Xenophobia

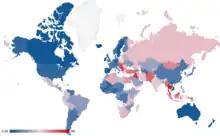
A global index of anti-immigrant xenophobia based on https://doi.org/10.1080/21565503.2022.2097097

Black Africans were considered especially exotic, and perhaps they were considered threateningly alien, so they are seldom if ever mentioned in Roman literature without some negative connotations. The historian Appian claims that the military commander Marcus Junius Brutus, before the battle of Philippi in 42BC, met an 'Ethiopian' outside the gates of his camp: his soldiers instantly hacked the man to pieces, taking his appearance for a bad omen—to the superstitious Roman, black was the colour of death."